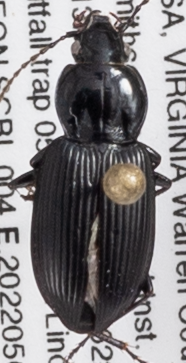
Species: Pterostichus mutus
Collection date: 2022-05-05
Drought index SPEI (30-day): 0.03
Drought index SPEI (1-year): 0.1
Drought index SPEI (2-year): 0.03